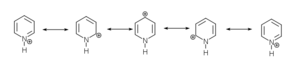
L'ion pyridinium est l'acide conjugué de la pyridine. Il s'agit d'un cation ayant pour formule brute C₅H₅NH⁺. La charge positive est portée par l'atome d'azote. Le pKa du couple pyridinium/pyridine est de 5,23.